Food grading

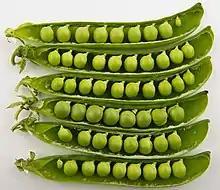
Peas

Pea grading involves sorting peas by size, in which smallest peas are graded as the highest quality for their tenderness. Brines may be used, in which peas are floated in them, from which their density can be determined.